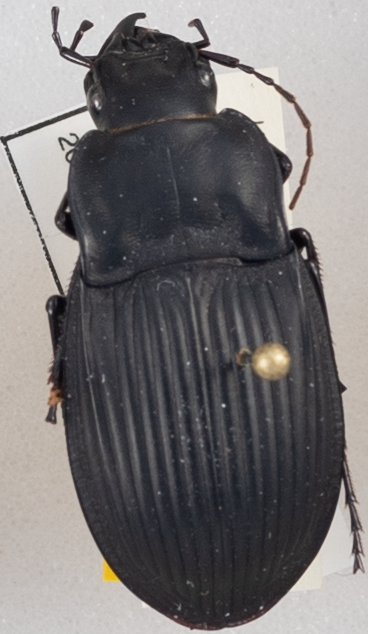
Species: Dicaelus dilatatus sinuatus
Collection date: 2018-07-24
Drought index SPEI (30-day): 1.45
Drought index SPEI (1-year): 0.54
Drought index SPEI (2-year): -0.17